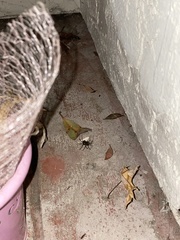
Species: Lactrodectus_hesperus